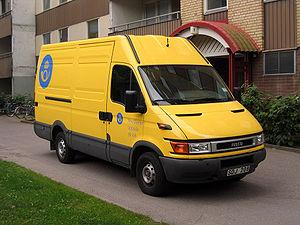
Posten AB est une entreprise suédoise de service postal, créée en 1636 sous le nom de Kungliga Postverket. En 2000, l'entreprise décide d'abandonner les bureaux de postes publics. Depuis 2009, elle fait partie de la société faîtière PostNord avec son homologue danoise Post Danmark.